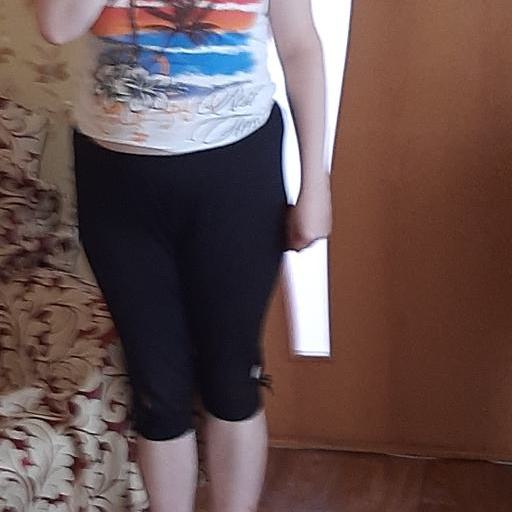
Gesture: no_gesture